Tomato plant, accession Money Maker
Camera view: tilt-top (135 deg); turntable rotation: 30 degrees
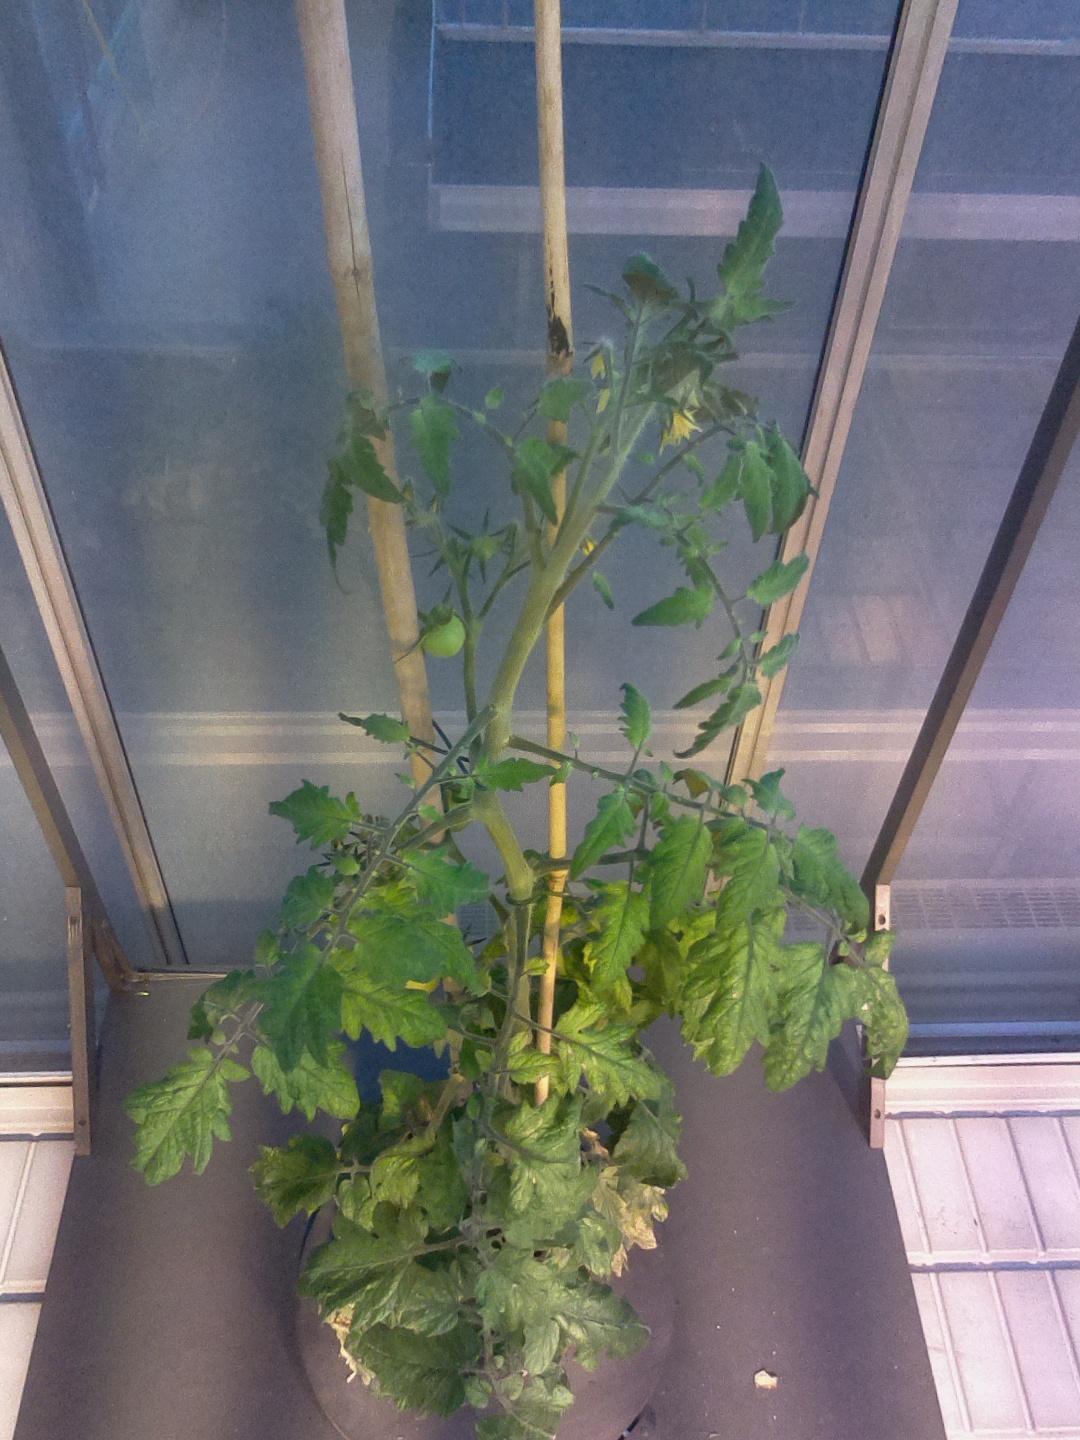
BBCH growth stage 73: 30%-40% of final fruit size